Mughal war of succession (1658–1659)

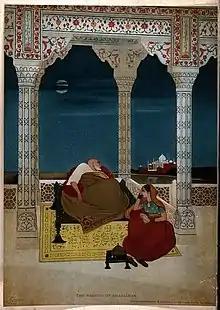
The Passing of Shah Jahan by Abanindranath Tagore c.1902

On 6 September 1657, Shah Jahan was ill with strangury and constipation. He failed to hold Jharokha Darshan and the shops were closed in the bazaars around Delhi. Dara Shikoh was assumed the role of regent in his father's stead, which swiftly incurred the animosity of his brothers. Seizing the opportunity to claim the throne, Prince Shah Shuja, who was the viceroy of Bengal and Orissa rebelled against his father and prince Murad Baksh crowned himself as emperor at Surat. However, as a contrast to both Shuja and Murad, Aurangzeb did not take the irrevocable step of crowning himself. Instead, he engaged in a busy secret correspondence with Murad, and, to a lesser extent, with Shuja. Letters written in cipher encased in bamboo tubes passed from runner to runner over special relay posts newly established between Ahmadabad and Aurangabad. Both of them agreed to a joint action against their brothers. As a result, they decided to divide the ruling Mughal land amongst themselves.(But this wasn't so as Aurangzeb was only seeking his brother's support for claiming the throne for himself and he would later execute Murad, typical of the Mughal fratricidal wars for the throne).